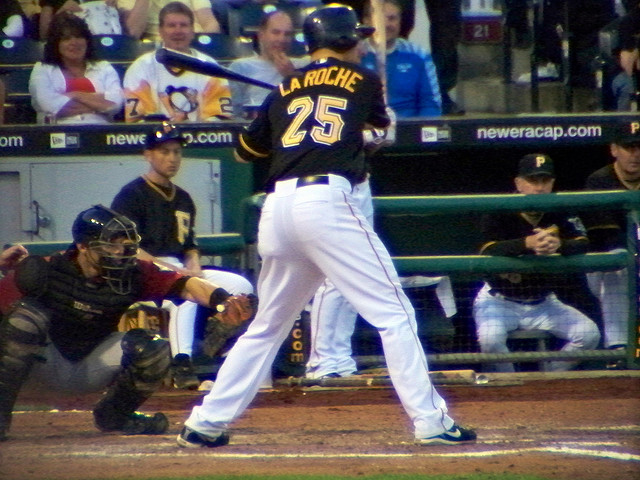
user: Given an image and a question. Answer the question in a short answer. Question: What team does the batter play for? Short Answer:
assistant: pirate